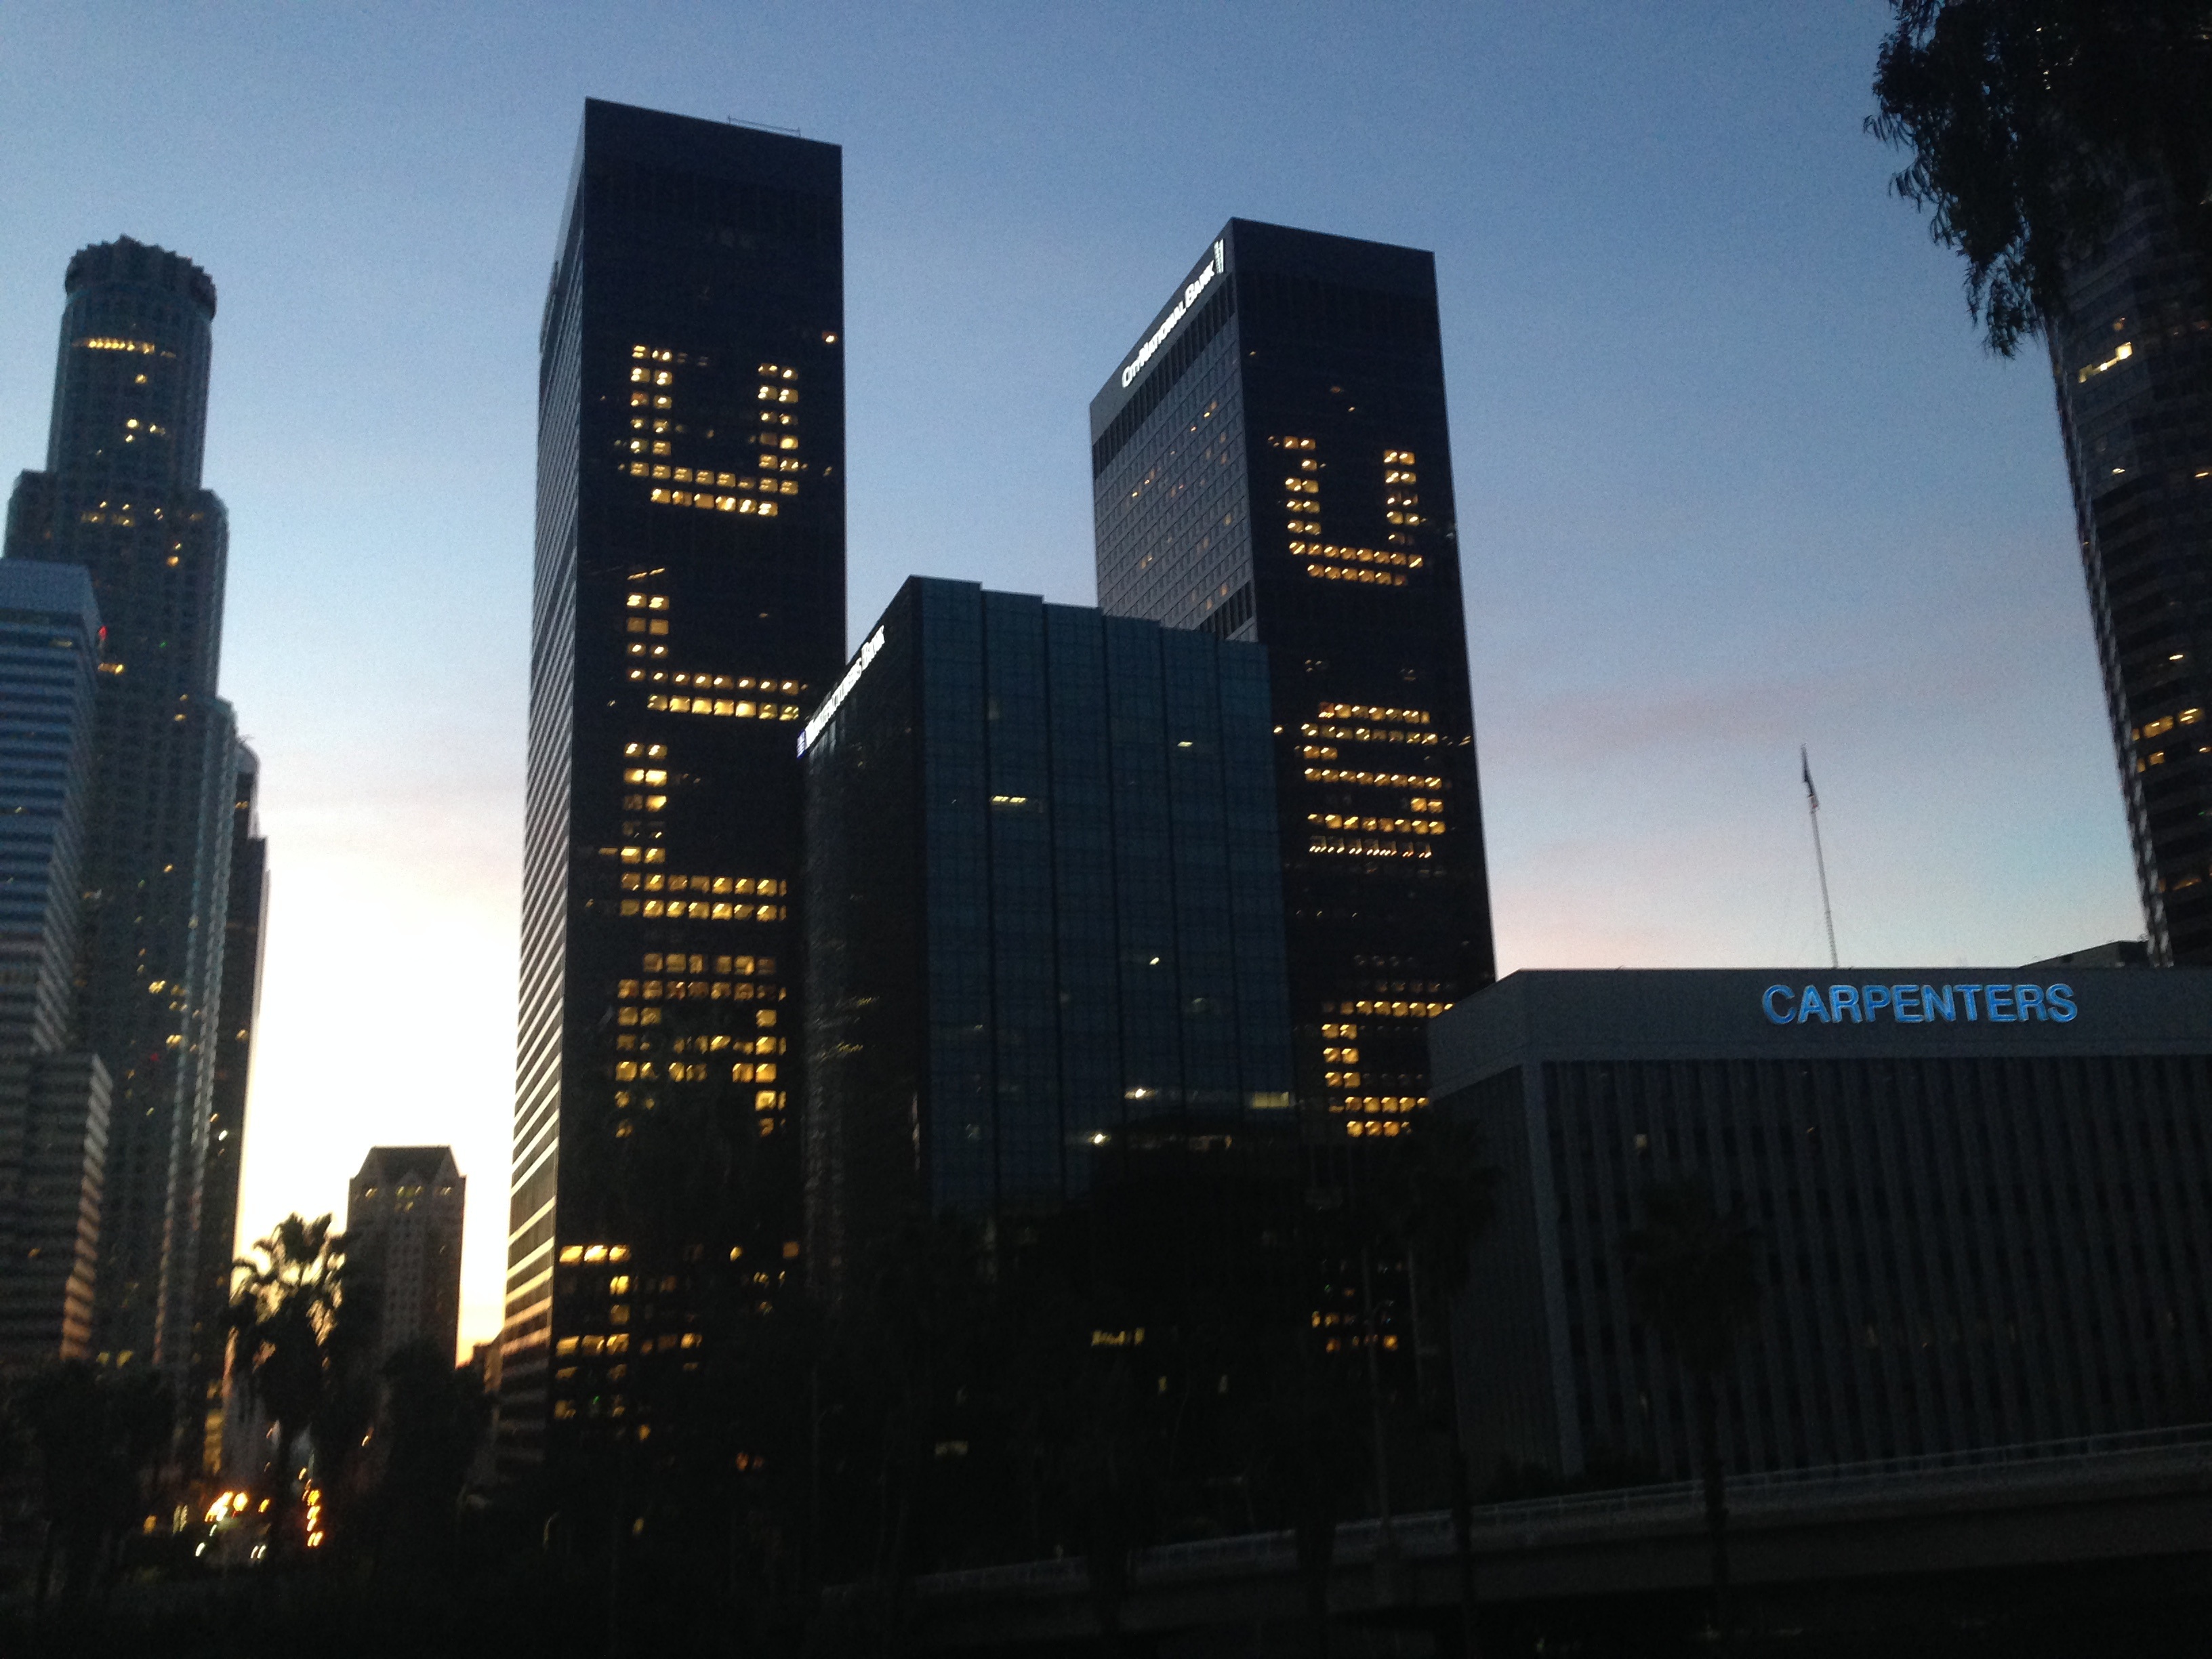
architecture, skyline, night, city, skyscraper, cityscape, downtown, dusk, evening, landmark, tower block, metropolis, urban area, human settlement, atmosphere of earth, metropolitan area